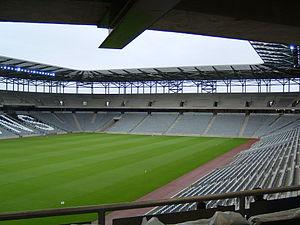
Le Stadium MK, stylisé stadiummk, anciennement stadium:mk et connu localement comme le Denbigh Stadium, est un stade de Denbigh dans la ville-nouvelle de Milton Keynes, au Buckinghamshire en Angleterre.